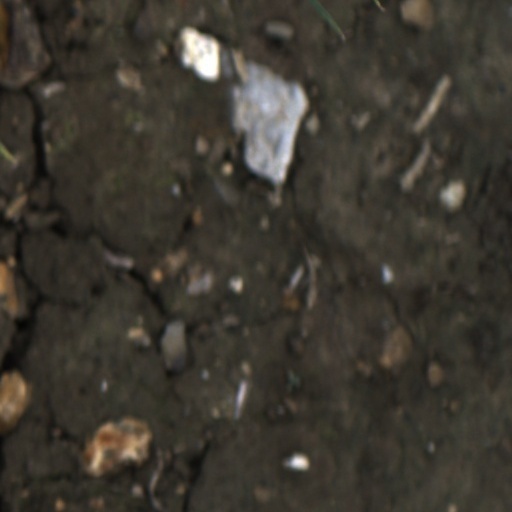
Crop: wheat